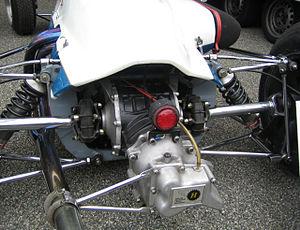
Hewland est une société d'ingénierie britannique fondée en 1957 par Mike Hewland, spécialisée dans les boîtes de vitesses de voitures de course. Hewland emploie 130 personnes dans son usine de Maidenhead et s'est notamment diversifié dans la transmission de véhicules électriques.